Alexander Yui

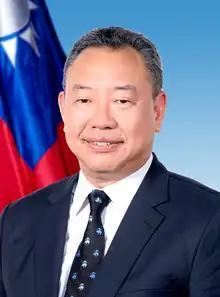
Official portrait, 2021

Alexander Yui Tah-ray is a Taiwanese diplomat currently serving as Taiwan's representative to the United States, succeeding Hsiao Bi-khim. A career diplomat, he previously served as the Taiwanese ambassador to Paraguay from 2015 to 2018, vice minister of foreign affairs from 2021 to 2023, and briefly the representative to the European Union and Belgium.